Il professor Cenerentolo

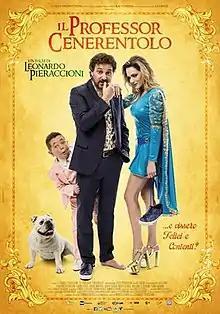
Film poster

Il professor Cenerentolo is a 2015 Italian comedy film written, directed and performed by Leonardo Pieraccioni. The scenes of the film were shot in Lazio, between Rome, Formia, Gaeta and Ventotene. It was Pieraccioni's first film not being set in his homeland of Tuscany. The cast also includes Laura Chiatti, Massimo Ceccherini and Flavio Insinna.